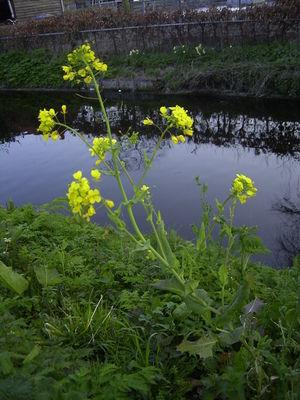
Brassica rapa est une espèce de la famille des Brassicaceae, cultivée comme plante potagère ou fourragère.